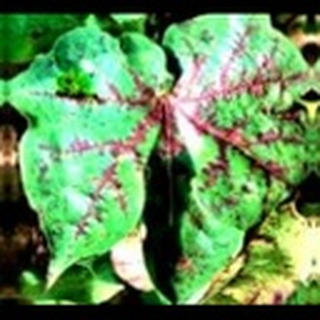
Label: cotton_bacterial_blight